Cookie: The Anthropological Mixtape

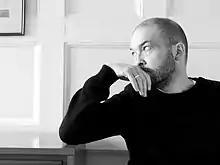
British musician Ben Watt remixed "Earth" for its single release.

The release of "Cookie: The Anthropological Mixtape" was repeatedly delayed. It was first set to be released in October 2001; however, following the September 11 attacks, the album was put on hold due to a lyric in "Hot Night" in which Ndegeocello sings that "we suffer in a world trade paradise". On October 25, 2001, the "Washington Post" reported that the album's tentative title was "Cookie: The Anthropological Mixtape", and that it was due to be released "early next year". The release date was pushed to February 12, 2002, but the release date was delayed again, with the "Chicago Reader" reporting in December 2001 that the album would be released in March 2002. The album's release date was eventually pushed to June 2002. In addition to the album's delayed release, the label forced Ndegeocello to use a different album cover, deeming the initial one inappropriate in the aftermath of the attacks. She stated that she wanted the lead single to be "Hot Night", but that her label would not allow it, given the world trade lyric.